Lenore, the Cute Little Dead Girl

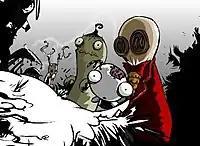
From left to right: Taxidermy, Muffin Monster, Ragamuffin, and Mr. Gosh, waiting for Lenore to rise from the dead.

Lenore is a 10-year-old undead girl who lives in a mansion with her other creepy friends. She died of pneumonia at the beginning of the 20th century, issue #14 had more of her origin revealed.